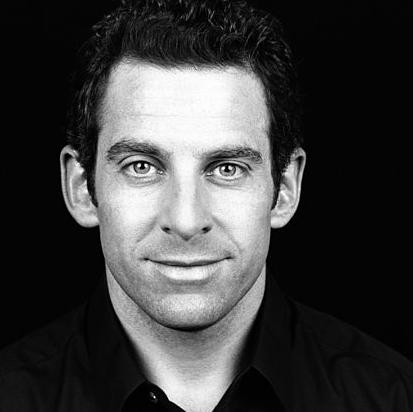
Age: 39